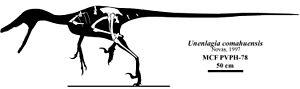
Unenlagia est un genre éteint de dinosaures à plumes, des théropodes carnivores de la famille des Dromæosauridés, décrit en 1997.